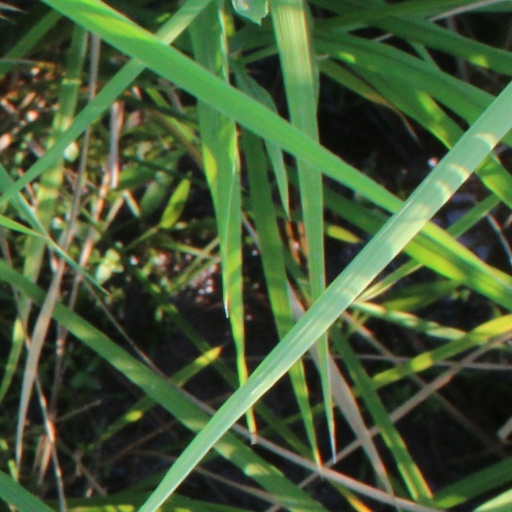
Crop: rice